Caviar

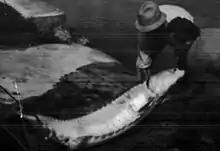
Sturgeon fishing in the Po river in 1950, Italy

Cristoforo da Messisbugo in his book "Libro novo nel qual si insegna a far d'ogni sorte di vivanda", Venice, 1564, at page 110, gave the first recorded recipe in Italy about extraction of the eggs from the roe and caviar preparation "to be consumed fresh or to preserve".